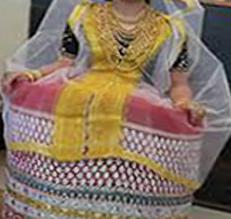
Dance form: manipuri